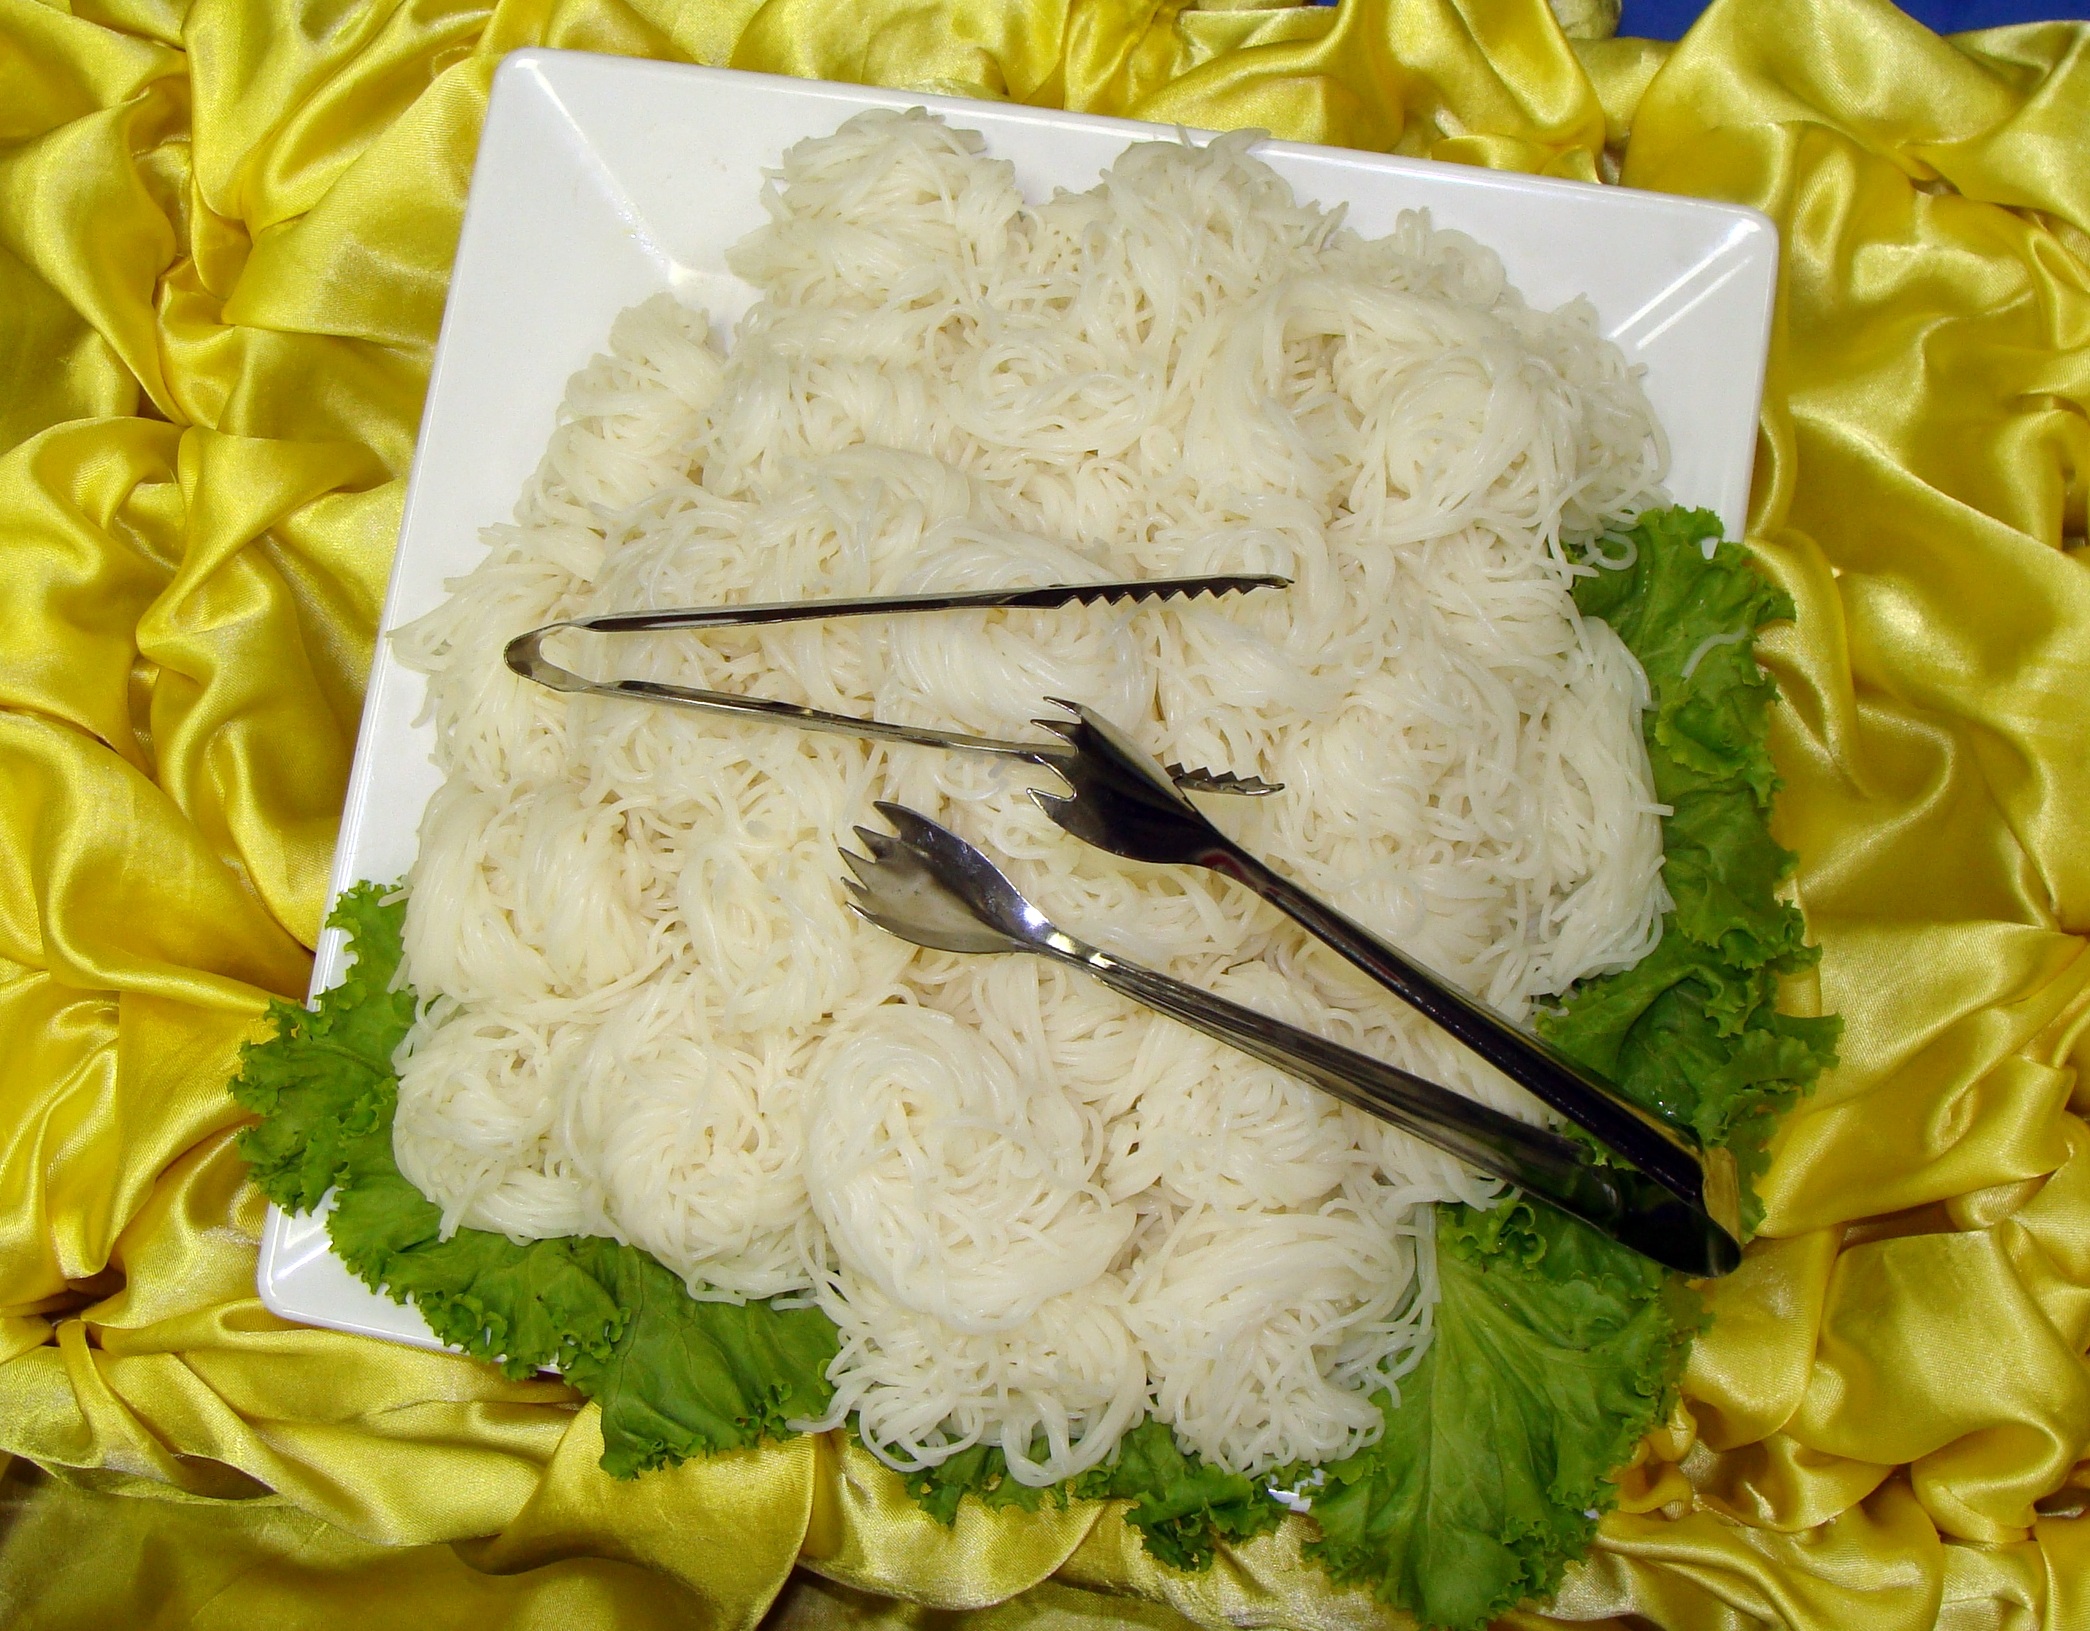
flower, asian, dish, meal, food, produce, fish, gourmet, cuisine, rice, thailand, asian food, dinner, sticky, bangkok, thai, rice noodles